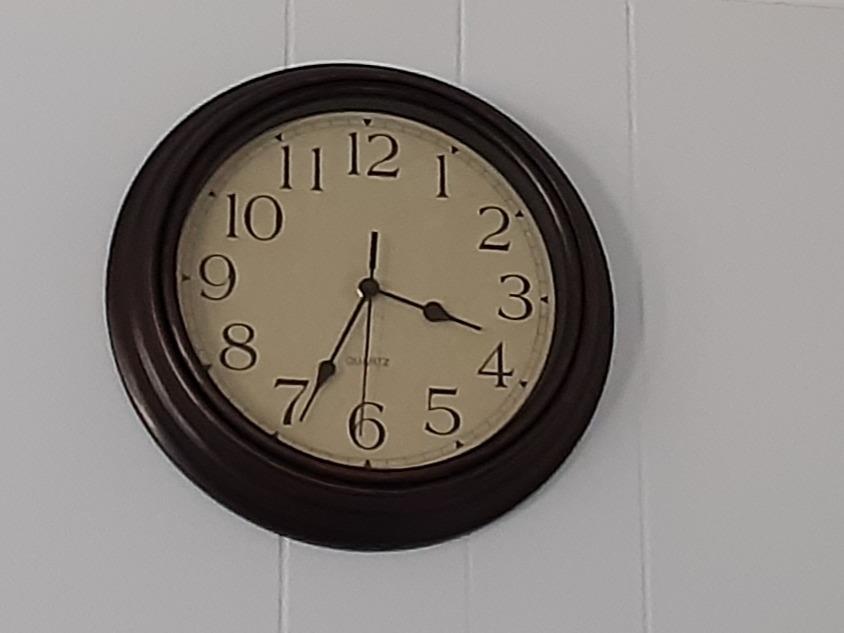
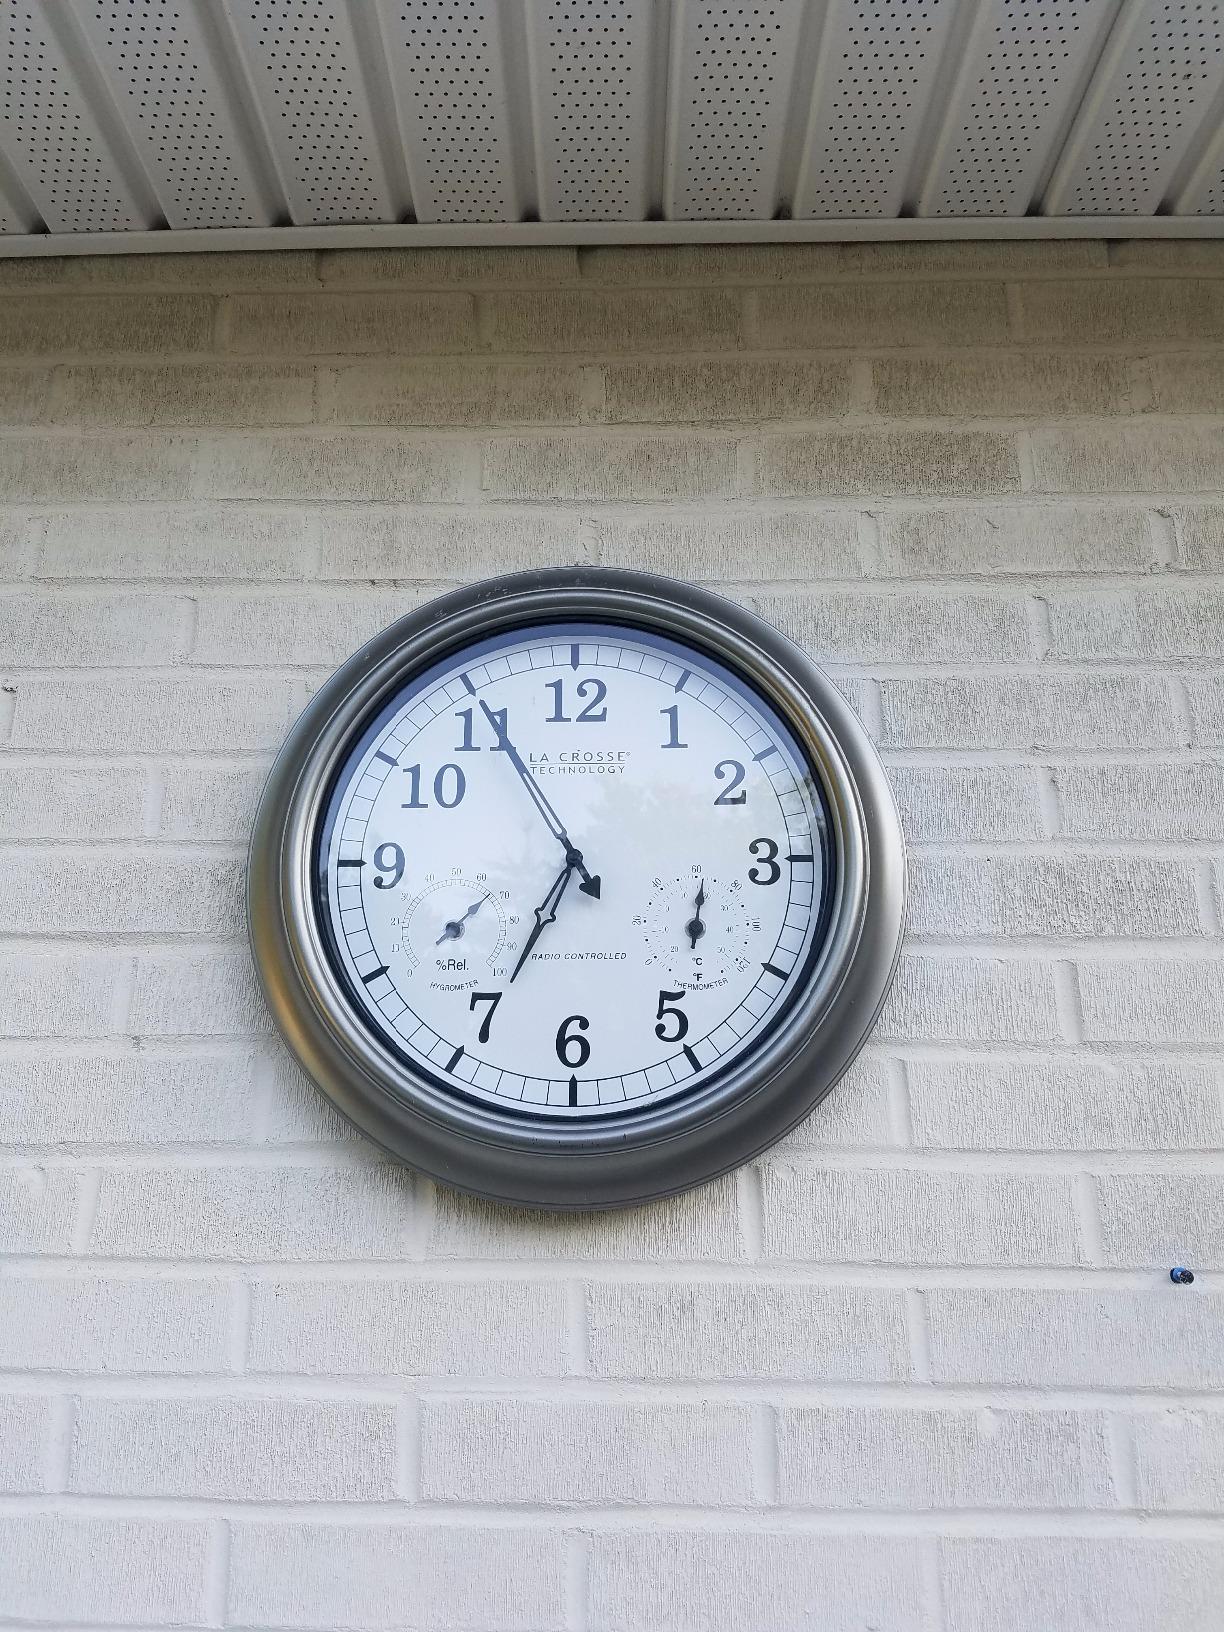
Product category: clock
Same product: no